Space blanket

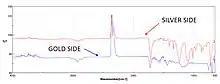
Infrared spectroscopy of emergency blanket

In their principal usage, space blankets are included in many emergency, first aid, and survival kits because they are usually waterproof and windproof. That, along with their low weight and ability to pack into a small space, has made them popular among outdoor enthusiasts and emergency workers. Space blankets are often given to marathoners and other endurance athletes at the end of races, or while waiting before races if the weather is chilly. The material may be used in conjunction with conductive insulation material and may be formed into a bag for use as a bivouac sack (survival bag).